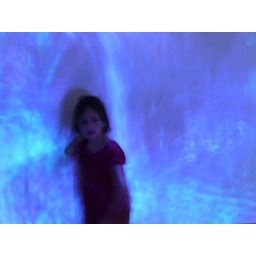
girl in blue